Via Asinaria

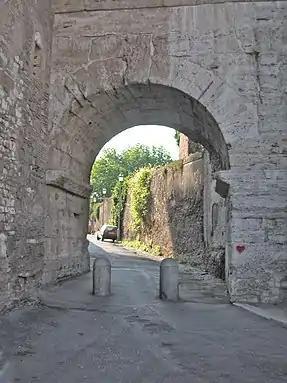
"Porta Caelimontana" (Arch of Dolabella and Silanus), that Nibby indicates as the starting point of "Via Asinaria".

Antonio Nibby (op. cit. P. 587) believes that it started from "Porta Caelimontana" in the Servian Wall.